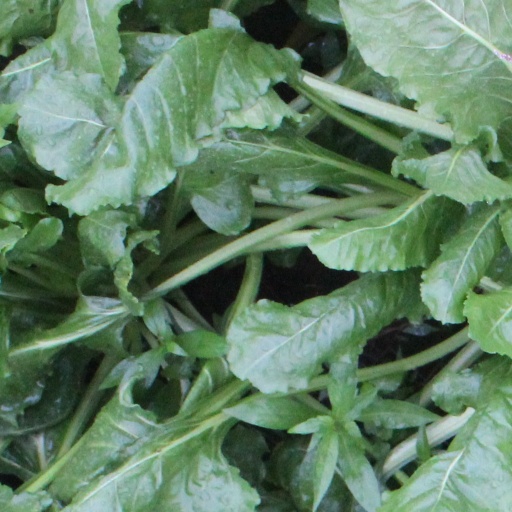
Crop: sugar beet